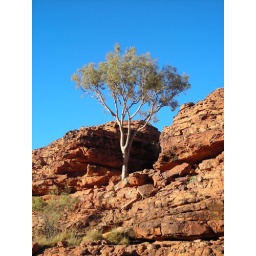
random tree groeing in the rock face at King's Canyon